Ste. Genevieve National Historical Park

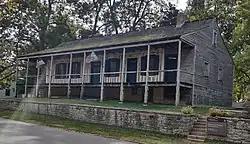
The Green Tree Tavern, one of the buildings operated by the National Park Service

The importance of Ste. Genevieve's early architecture has long been recognized. In the 1930s a number of its builds were documented by the Historic American Buildings Survey (HABS), and the Bolduc House was restored in 1956–57. The National Park Service conducted a historic site survey of the region in 1960, leading to the designation of one of the first National Historic Landmark Districts. A survey by the Park Service in 1980 identified the location of Ste. Genevieve's early settlement on the Mississippi floodplain, which had long been thought to be lost to floodwaters. The state has stepped in to acquire several of the older buildings for preservation and interpretation as historic sites.